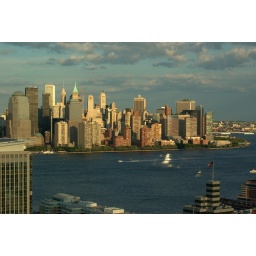
Downtown view from the 39th floor of an apmt building in Jersey City downtown.